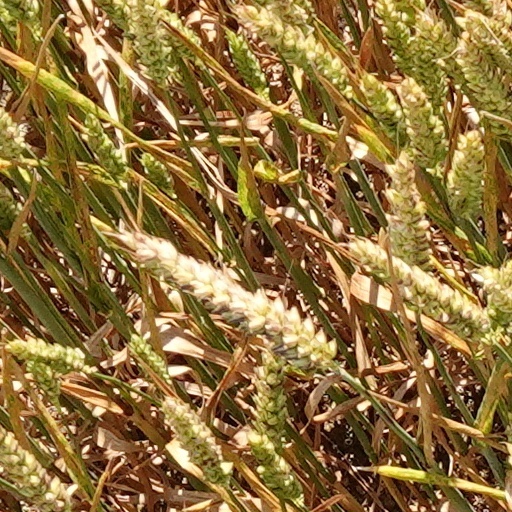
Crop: wheat